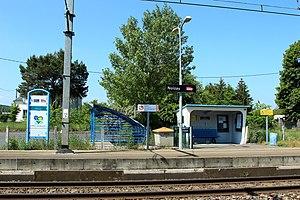
La gare de Noizay est une gare ferroviaire française de la ligne de Paris-Austerlitz à Bordeaux-Saint-Jean, située sur le territoire de la commune de Noizay, dans le département d'Indre-et-Loire, en région Centre-Val de Loire.